Slumber Party Massacre II

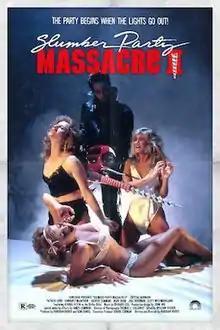
Theatrical release poster

Slumber Party Massacre II is a 1987 American black comedy slasher film written and directed by Deborah Brock, and produced by Roger Corman. It is the second installment in the original "Slumber Party Massacre" trilogy, and stars Crystal Bernard. The film follows Courtney, a character introduced in the previous film, as she and her friends are attacked by a supernatural killer with a power-drill guitar.